Takeo Fukuda

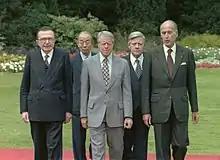
with Giulio Andreotti, Jimmy Carter, Helmut Schmidt and Valéry Giscard d'Estaing (at the 4th G7 summit on 16 July 1978)

On 18 August 1977, Fukuda delivered an address at the ASEAN summit in Manila, which had been popularly dubbed as the "Fukuda Doctrine." In this speech, Fukuda was mainly concerned with three goals: overcoming the psychological barriers between Southeast Asia and Japan which came about due to World War II by reaffirming Japan's commitment to pacifism, increasing mutual "heart-to-heart" confidence between Japan and ASEAN countries, and the willingness of Japan to be an "equal partner" with ASEAN countries (rather than the economic giant it was feared as). In order to bolster these promises, Fukuda clarified Japanese willingness to provide for loans and development assistance, but under the condition that ASEAN does not require Japan to commit to joining an exclusivist trading block.